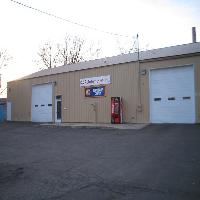
Weather: cloudy or overcast